Julia Maesa

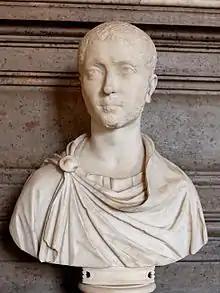
Bust of Severus Alexander

Alexander ascended the throne at the age of around 14, and he was kept in check by his mother and grandmother who were determined to erase the negative impression left by Elagabalus' rule. Alexander was given the name Marcus Aurelius Severus Alexander to emphasize his relationship to Septimius Severus, the founder of the dynasty.